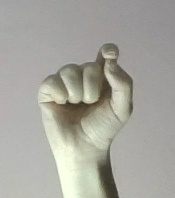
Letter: fa